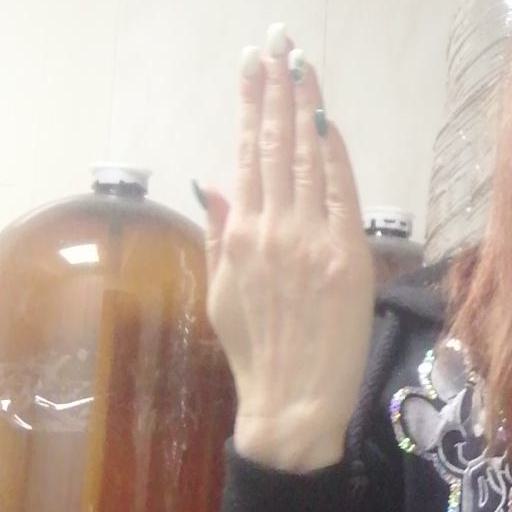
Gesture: stop_inverted